Hokkoku Goshiki-zumi

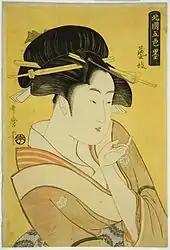

A "Geigi" (another word for "geisha") was the highest-ranked worker in the pleasure districts. Utamaro pictures this one as immaculately groomed. She is decorated with ivy-leaf patterns on her kimono and hairpins, which indicates she likely worked for a house called Tsutaya ("tsuta" meaning "ivy"). She wears a tan gauze outer robe over a striped salmon-and-white undergarment with a tie-dyed fabric underneath. The stripes of the middle layer can be seen through the translucent outer gauze. Her "obi" sash bears a leaf pattern against a sparkling mica-dusted background.